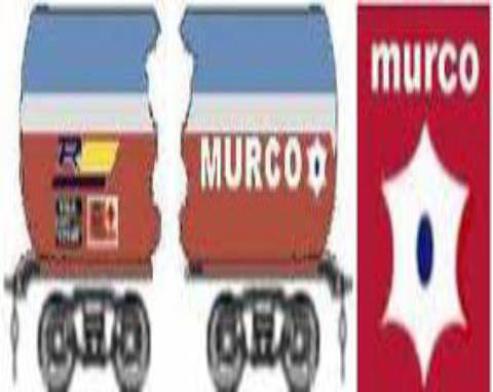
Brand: murco-2
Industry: Electronic